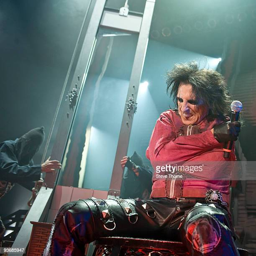
hard rock artist performs on stage